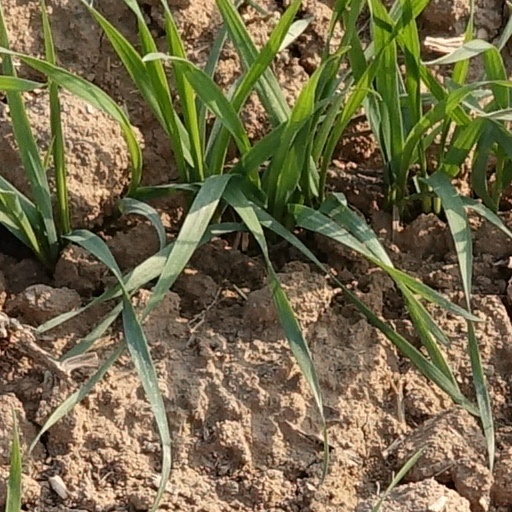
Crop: wheat